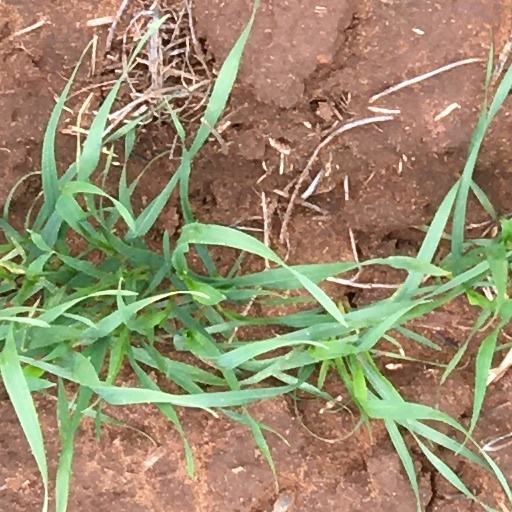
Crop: wheat